Bubble memory

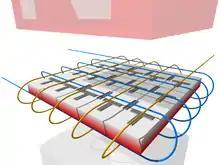
Bubble memory driver coils/windings/field coils and guides (T bar guides in this case); the guides or propagation elements, are on top of a magnetic film, which is on top of a substrate chip. This is mounted to a PCB (not shown) and then surrounded by two windings shown in yellow and blue.

In 1967, Bobeck joined a team at Bell Labs and started work on improving twistor. The memory density of twistor was a function of the size of the wires; the length of any one wire determined how many bits it held, and many such wires were laid side-by-side to produce a larger memory system.